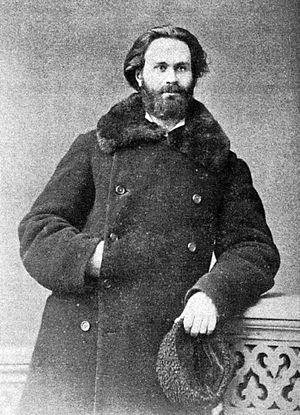
Leonid Pavlovitch Sabaneïev est un zoologiste russe qui apporta de significatives contributions à l'étude de la chasse en Russie.